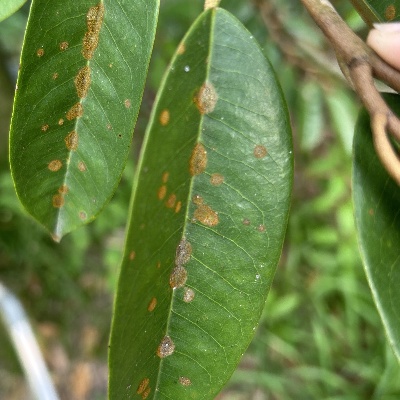
Label: Leaf_Algal